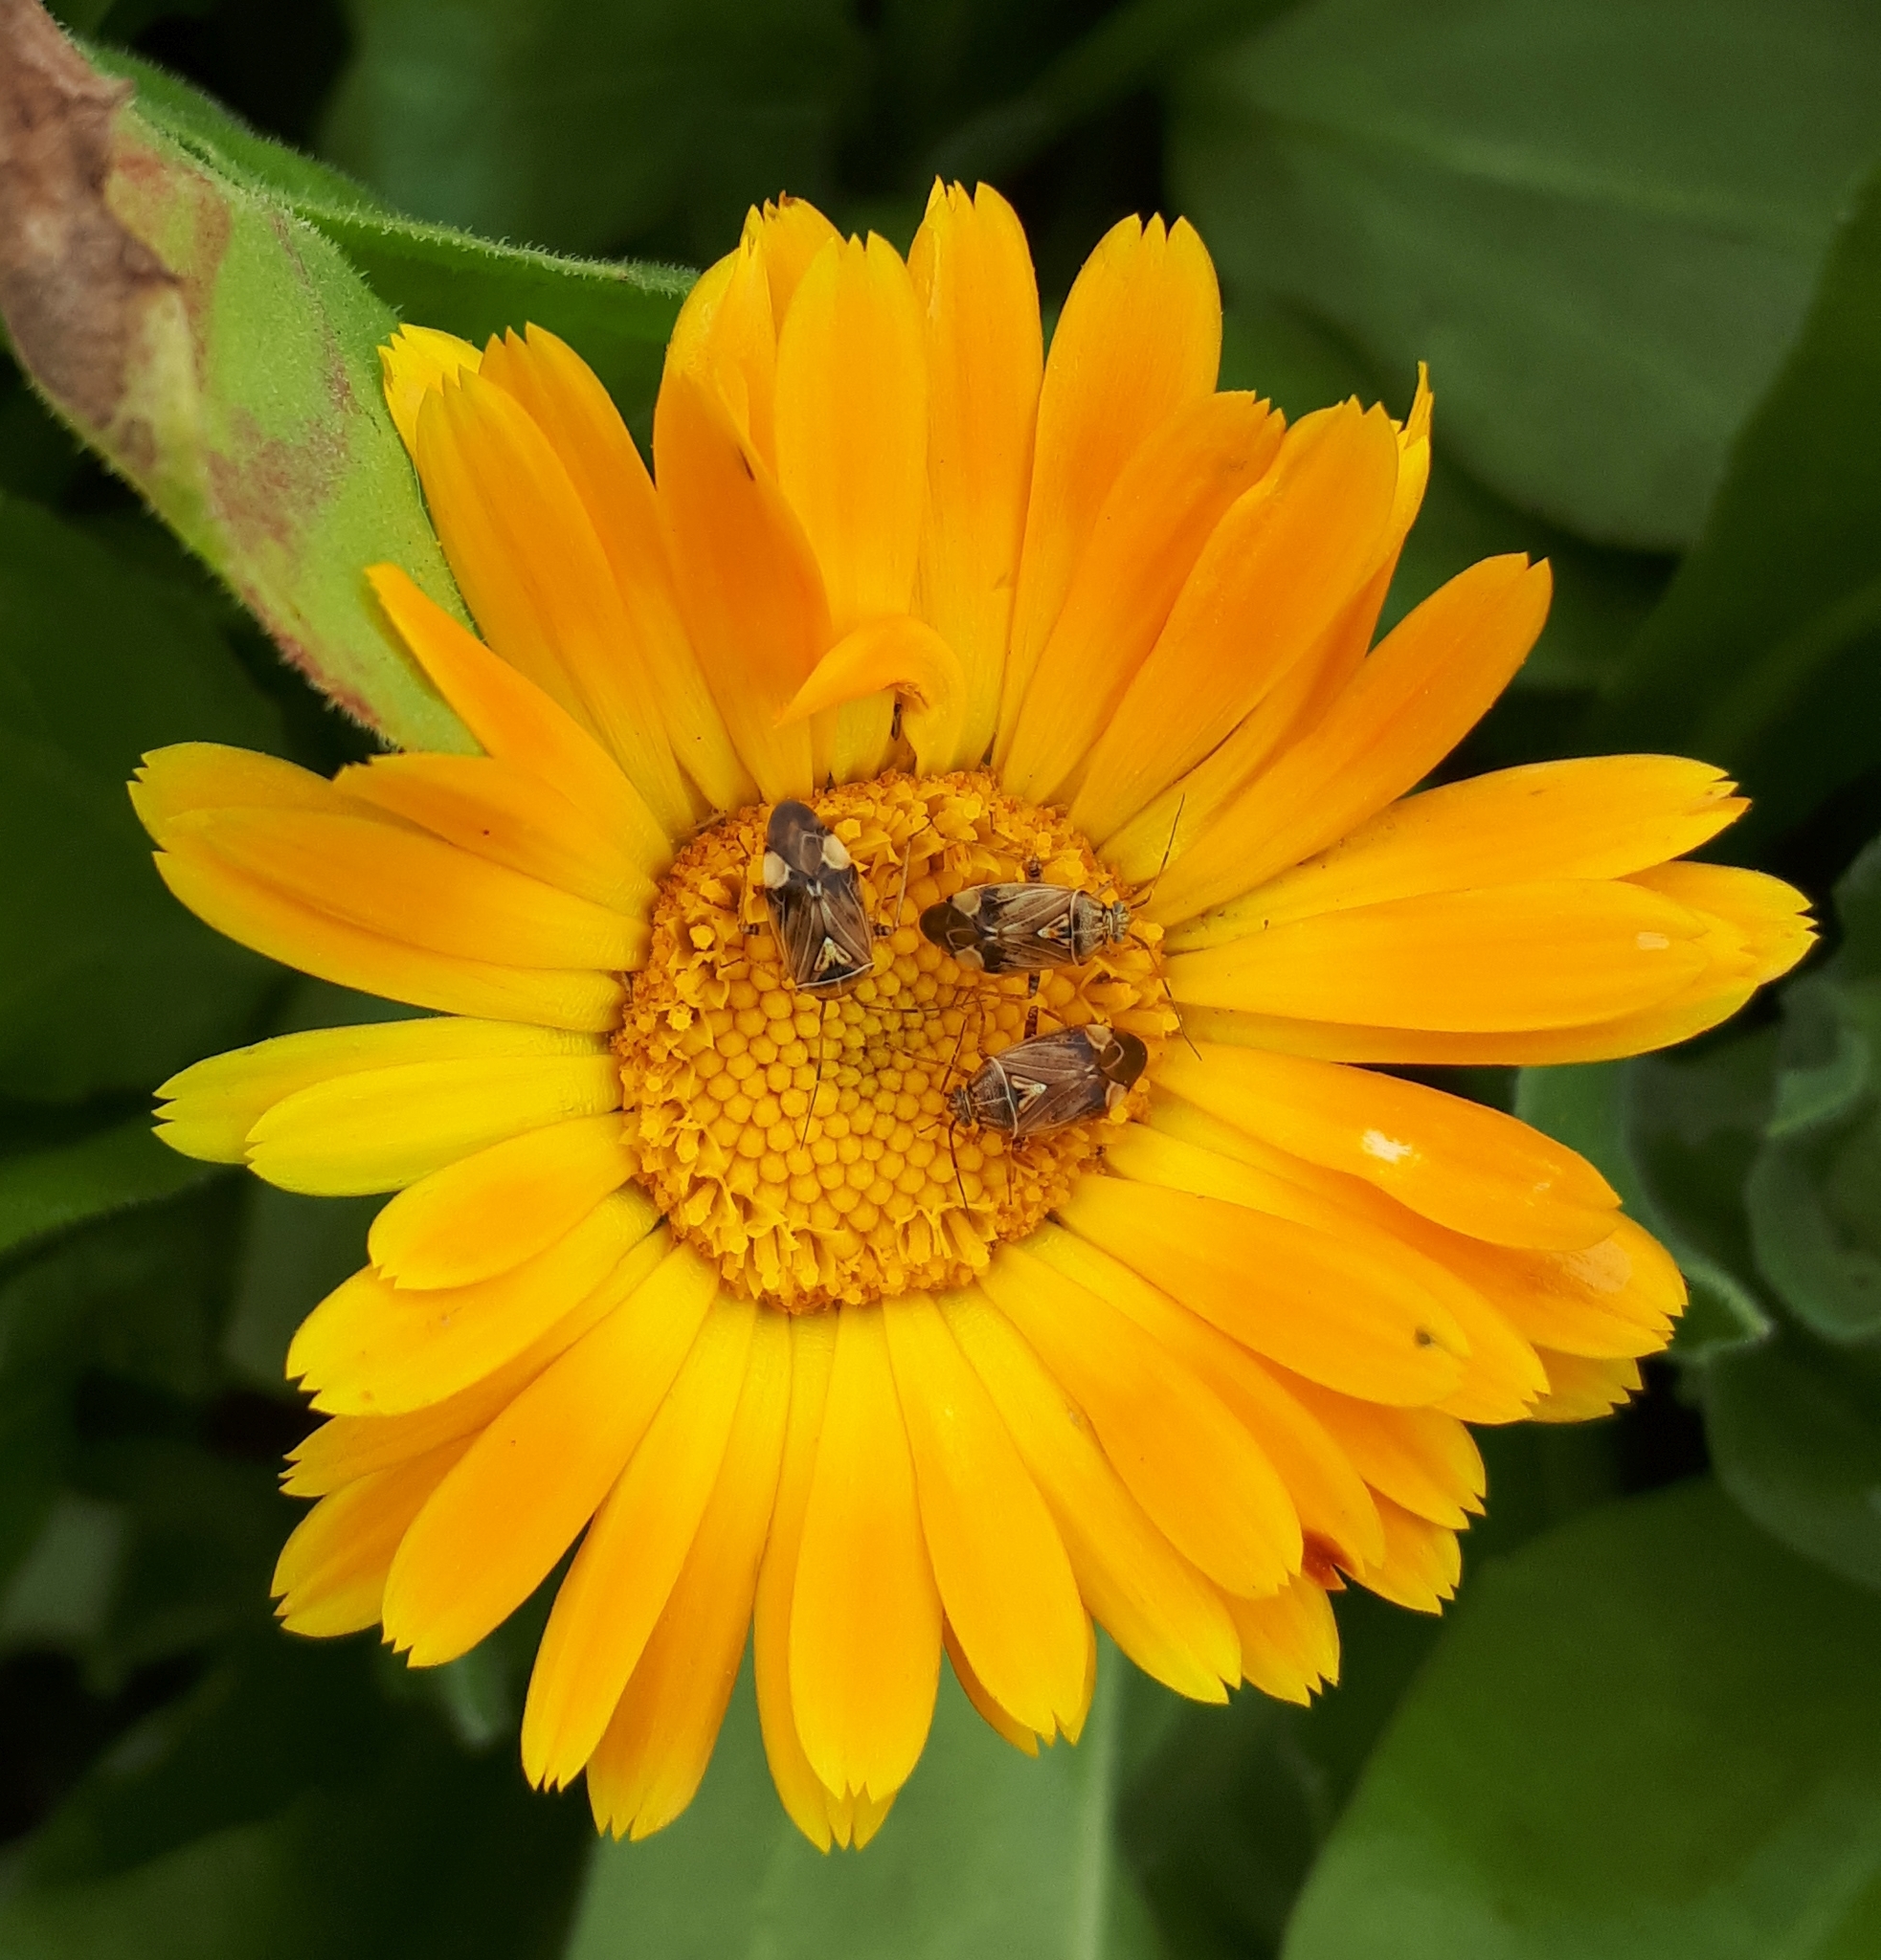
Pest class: lygus_bug